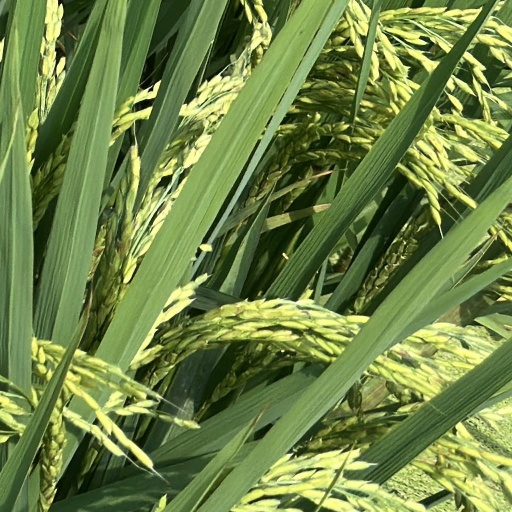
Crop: rice